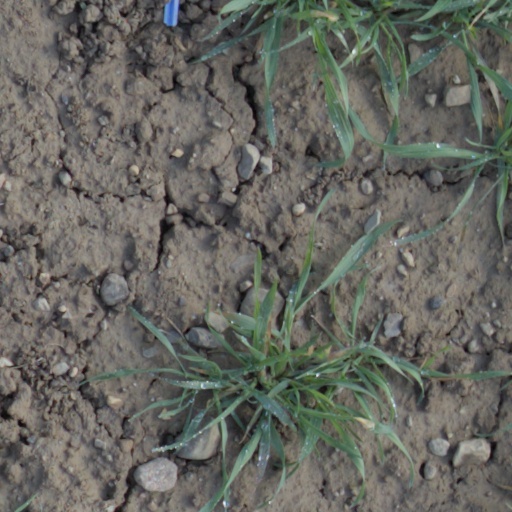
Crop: wheat